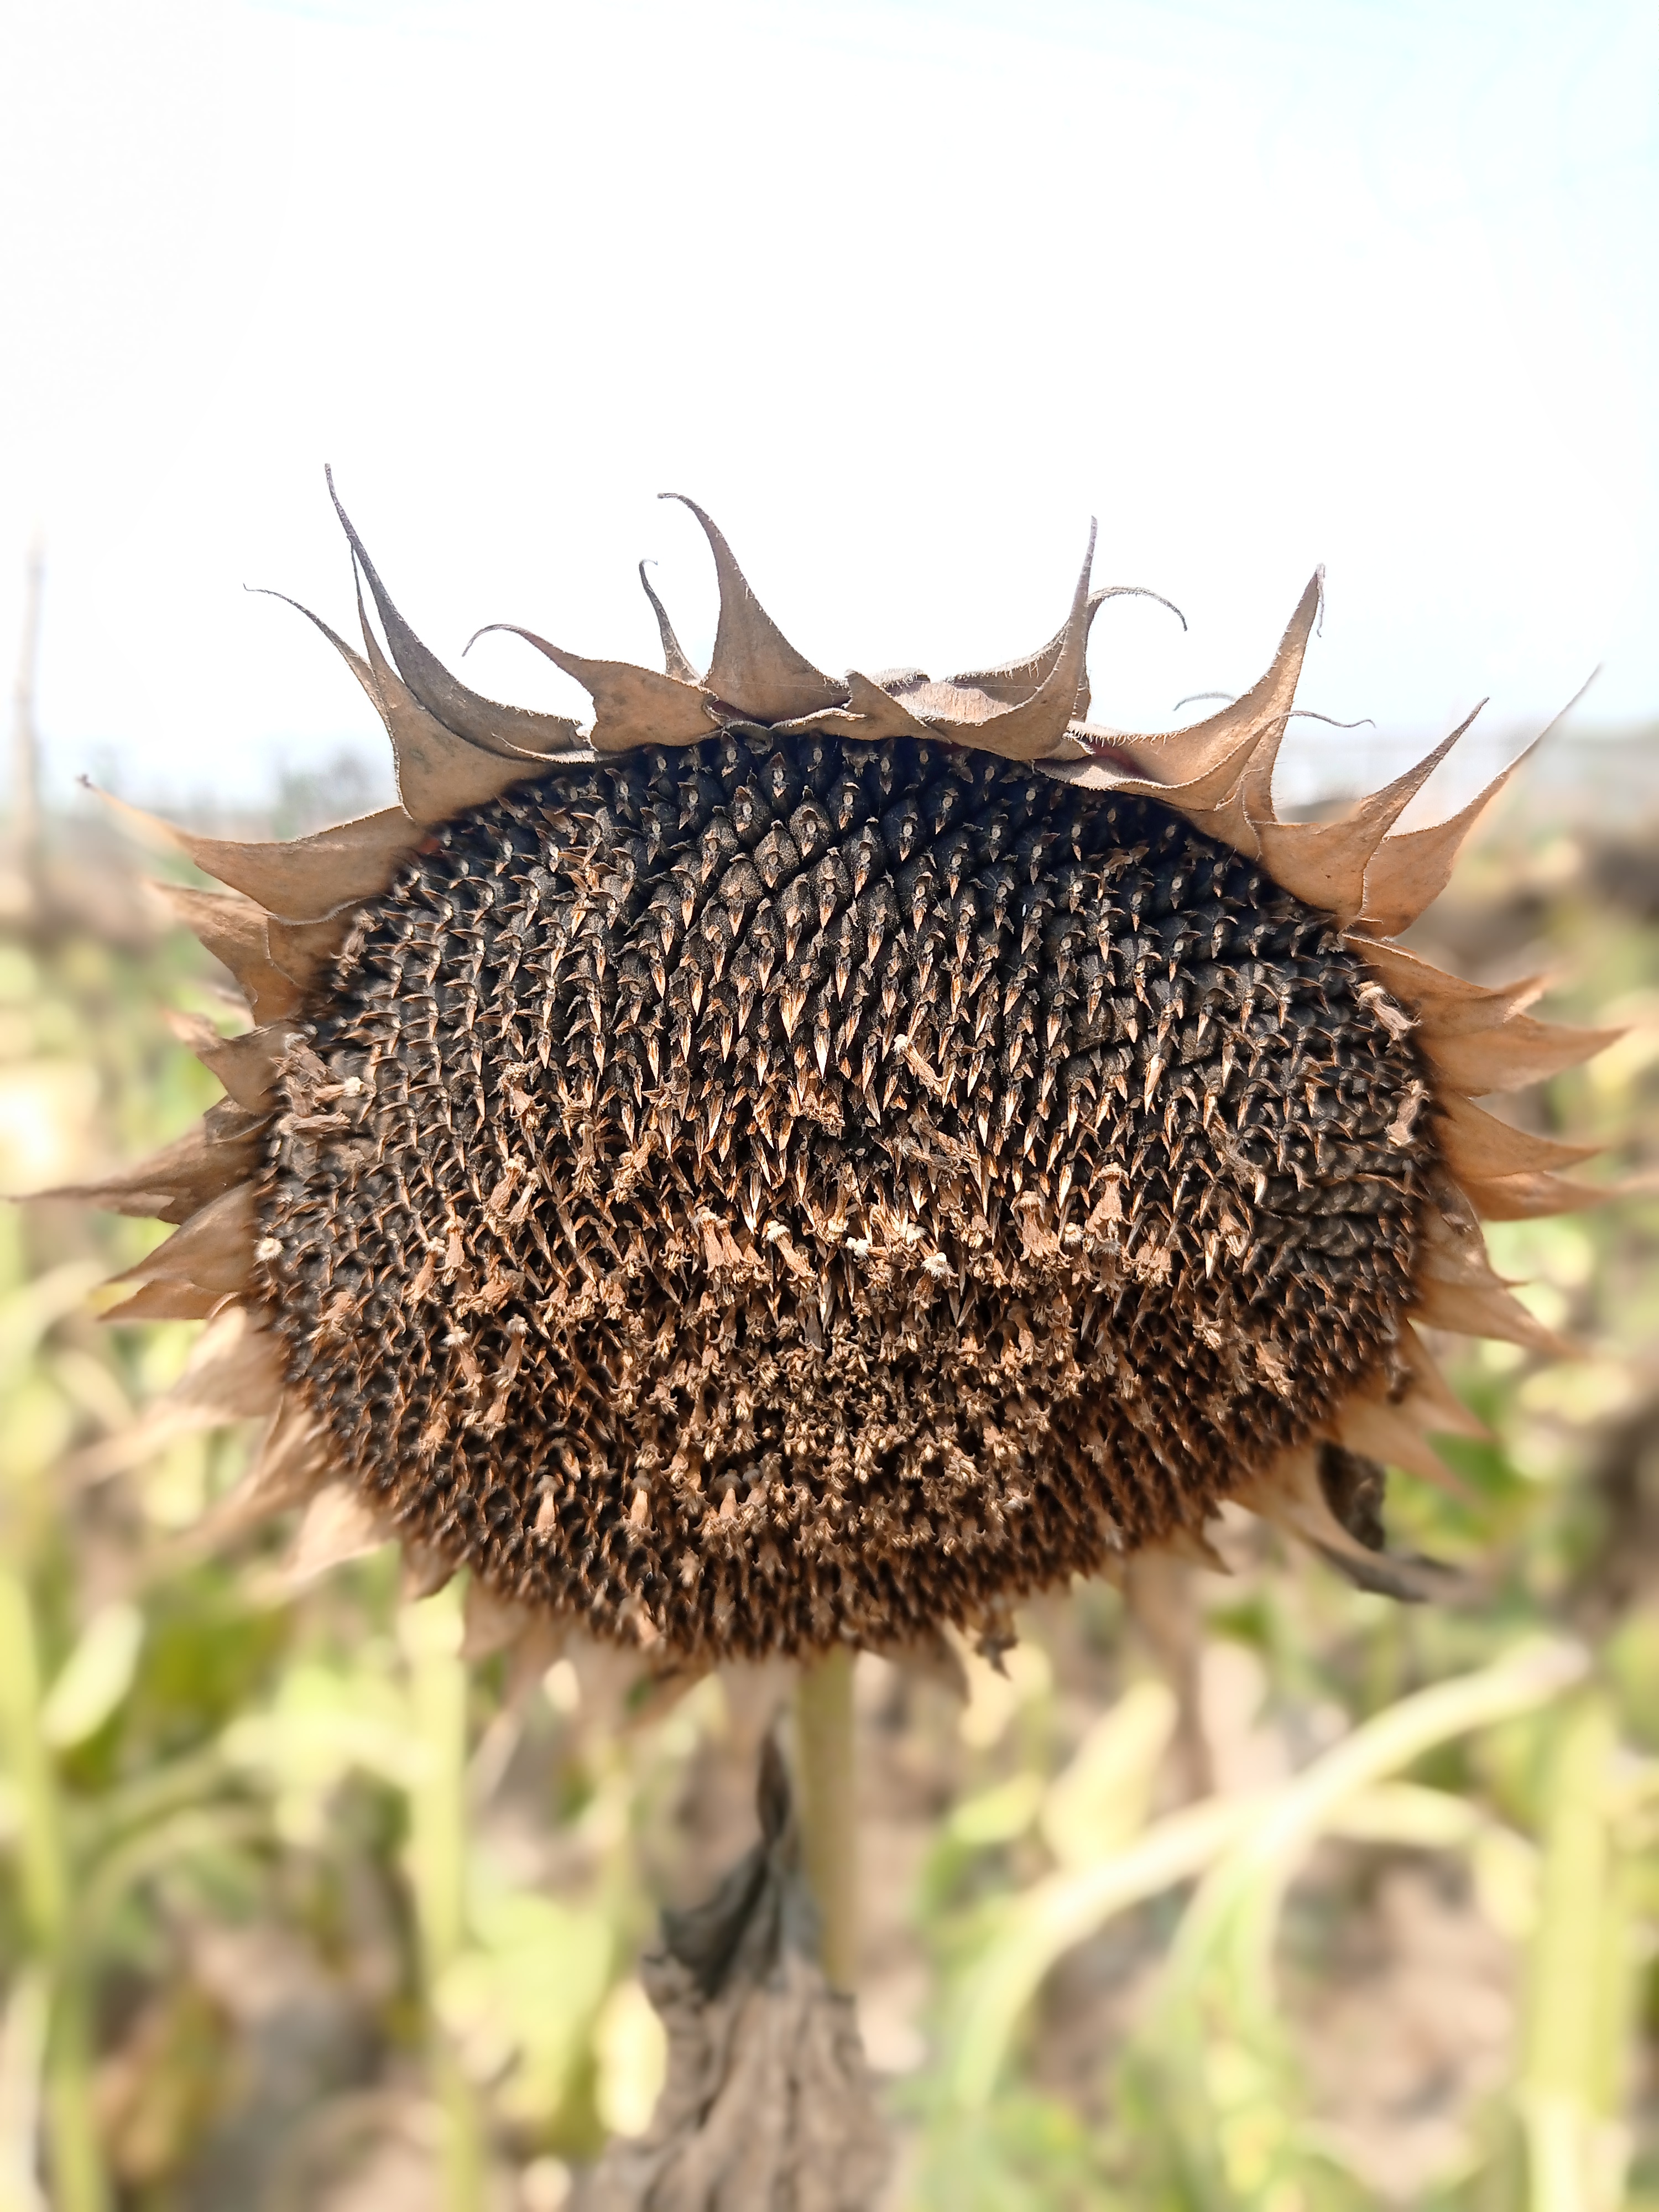
Label: Gray_mold